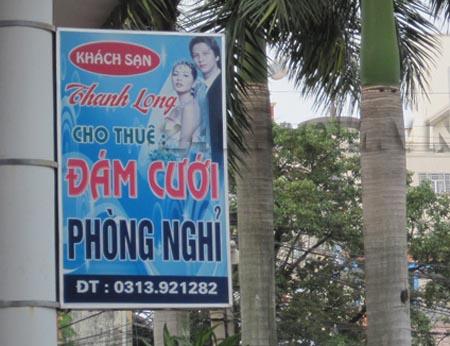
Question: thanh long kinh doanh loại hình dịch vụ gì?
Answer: thanh long cho thuê đám cưới và phòng nghỉ